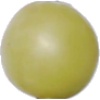
Label: Grape White 2